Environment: real
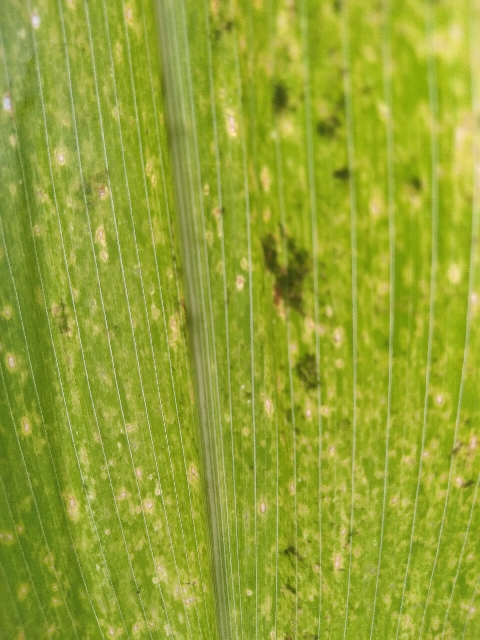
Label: lethal_necrosis